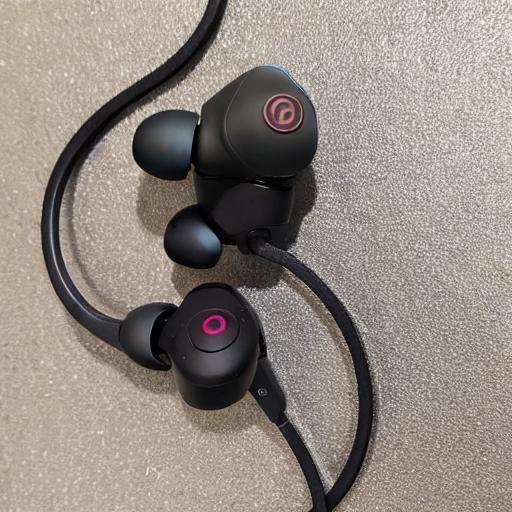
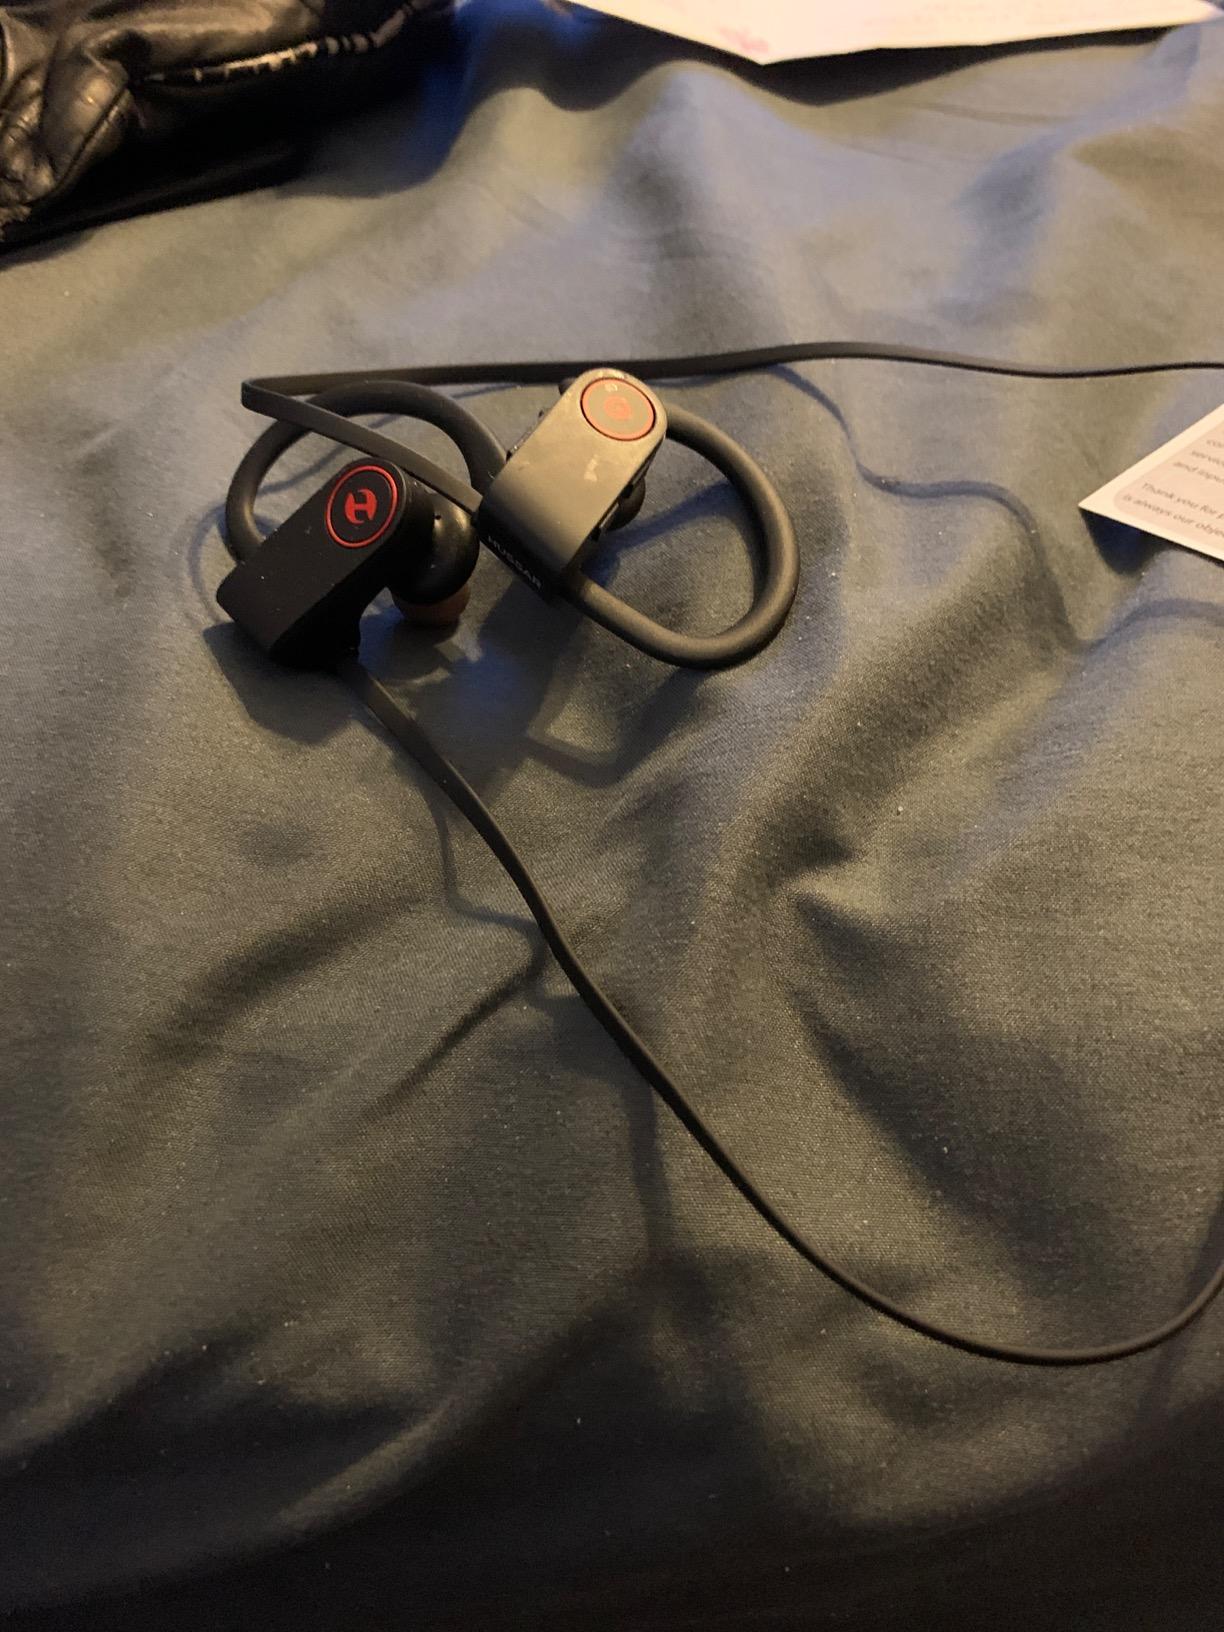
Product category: headphones
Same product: no